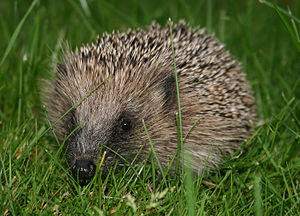
Natdyr
Pindsvin er for det meste natdyr.
Natdyr er betegnelsen for dyr, der hovedsageligt er aktive om natten. Tæller bl.a. slanger, flagermus og visse mennesker. Hos de fleste natdyr er hørelsen mere veludviklet end synet.